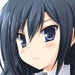
Portrait style: Anime Portrait